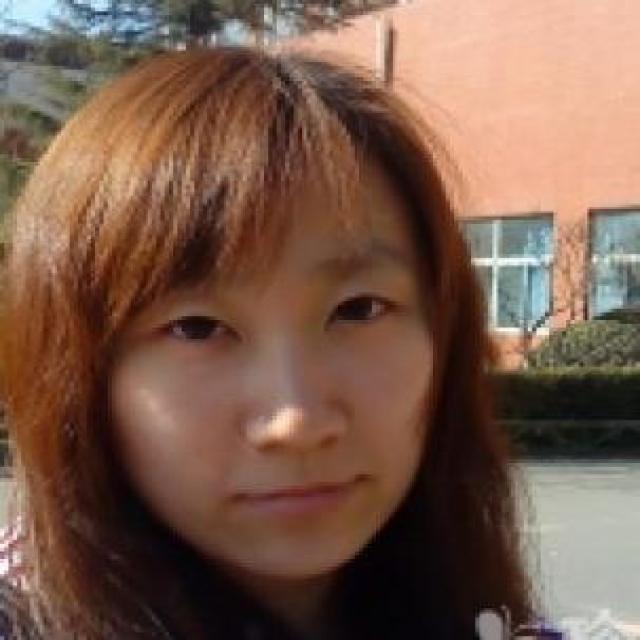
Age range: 21-44